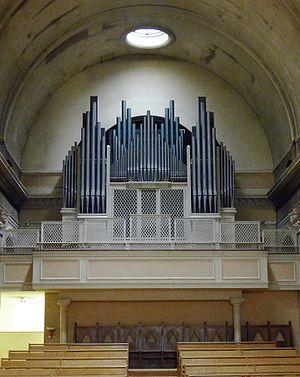
Église Notre-Dame-de-l'Assomption-de-Passy (orgue de tribune) - Paris XVI
L'église Notre-Dame-de-l'Assomption de Passy est une église située place de l'Église-de-l'Assomption, accessible par le 88 et le 90, rue de l’Assomption dans le 16ᵉ arrondissement de Paris.